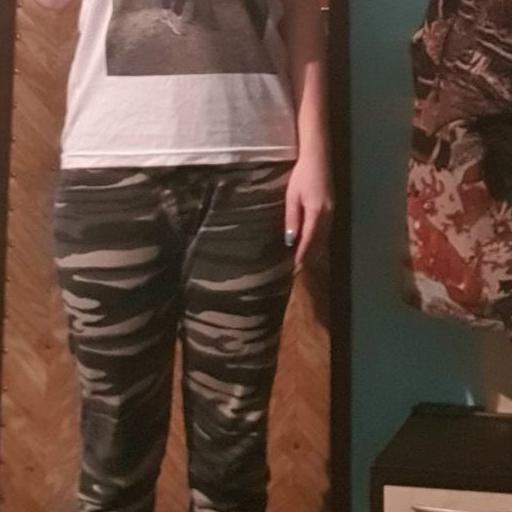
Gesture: no_gesture